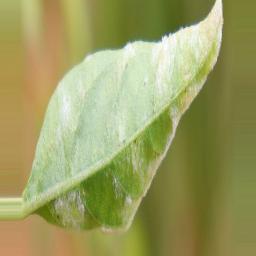
Label: powdery mildew